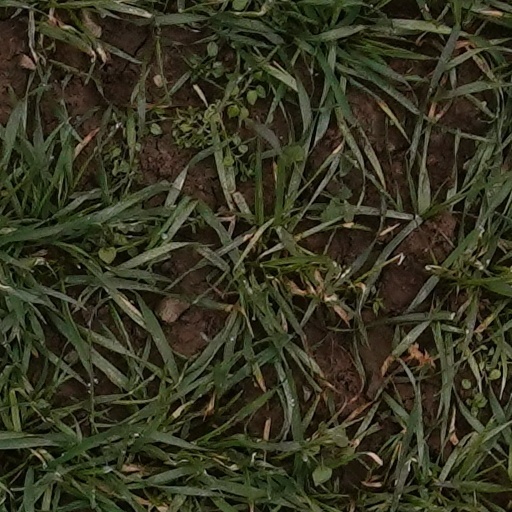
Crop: wheat